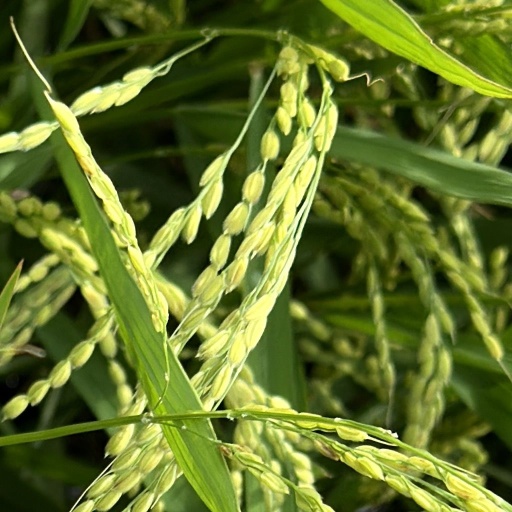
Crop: rice